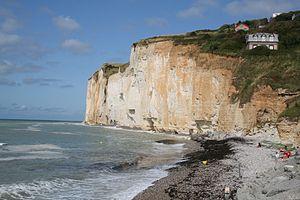
Saint-Pierre-en-Port est une commune française située dans le département de la Seine-Maritime, en région Normandie.